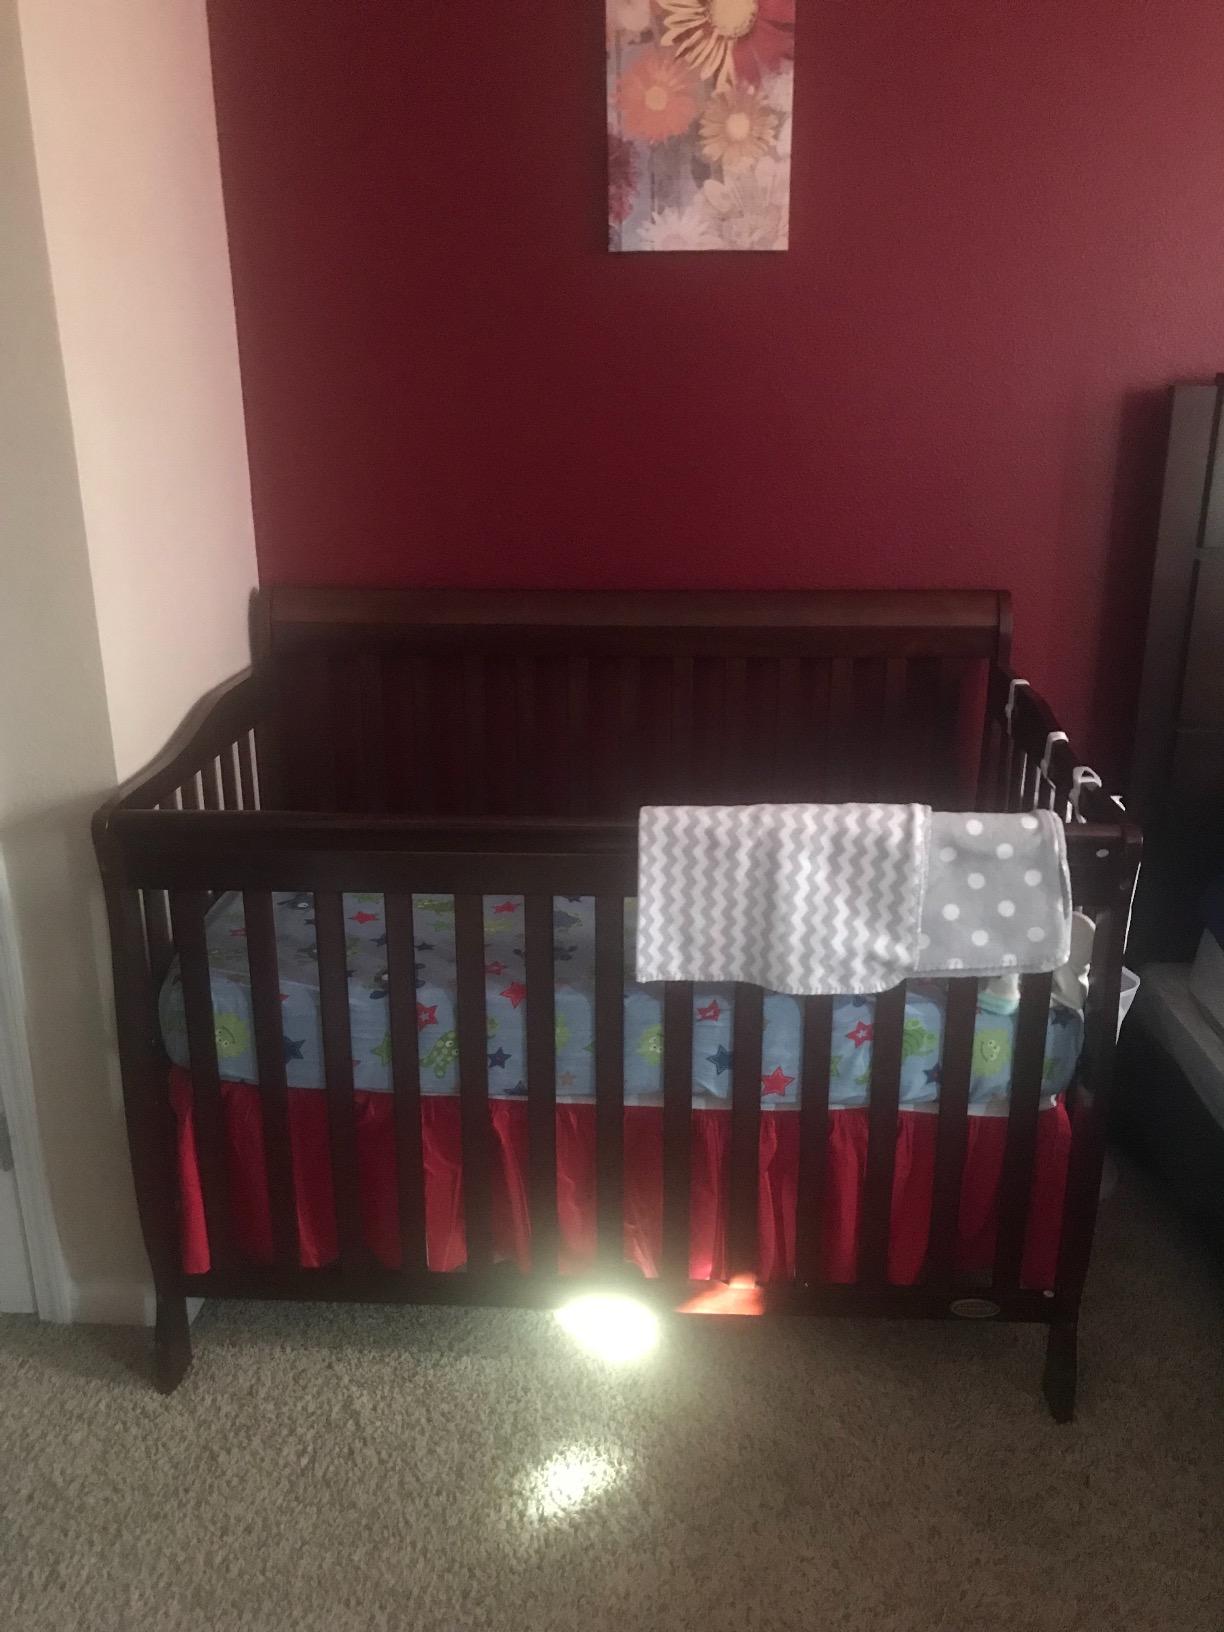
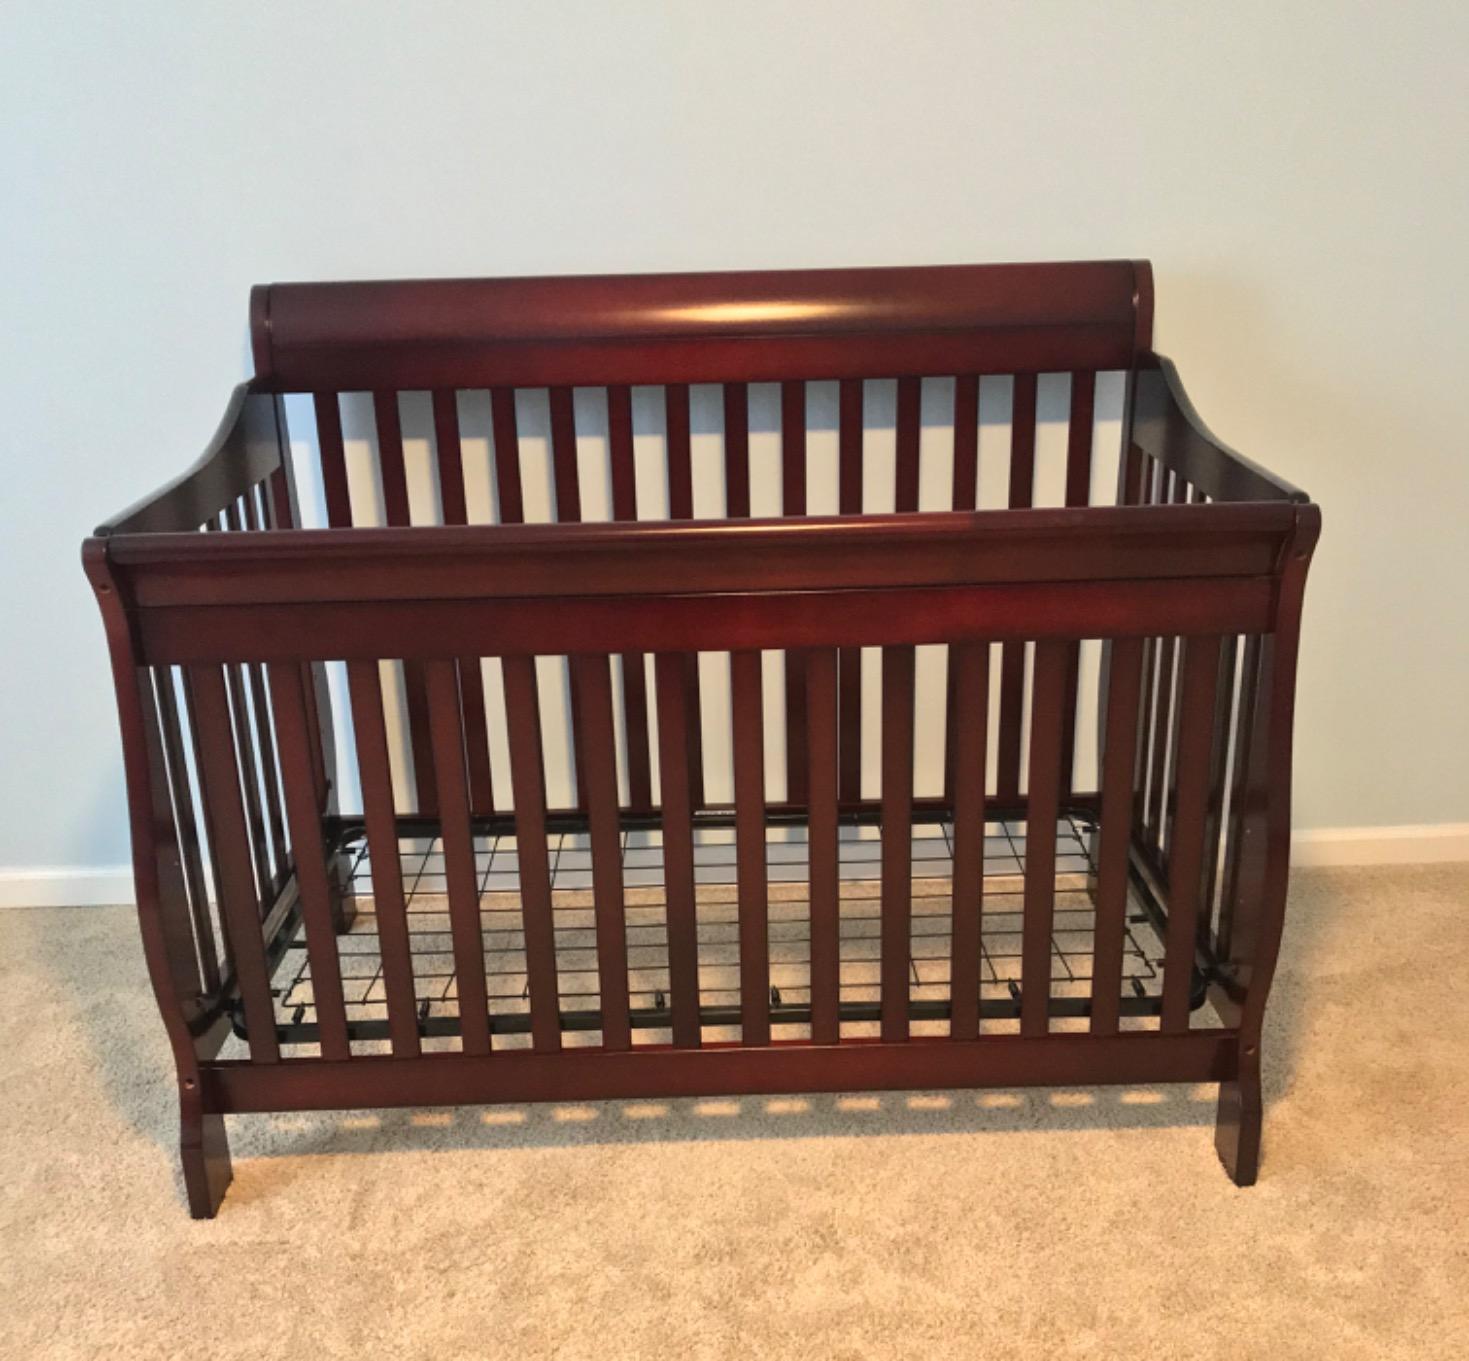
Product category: products_crib
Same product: yes